Annonay

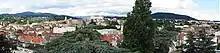
Panoramic view of Annonay

During the first half of the 19th century, the need for an industrial workforce for paper-making and leather at Annonay attracted population from the surrounding countryside. The number of inhabitants doubled from 5,550 in 1801 to 11,398 in 1846 (it would reach 18,445 inhabitants in 1866). The physiognomy of the city changed with the rapid development or opening of new shopping streets (Rues Sadi Carnot, Montgolfier, Boissy d'Anglas, Tournon, Melchior de Vogue). A new city hall was built in a developing area.